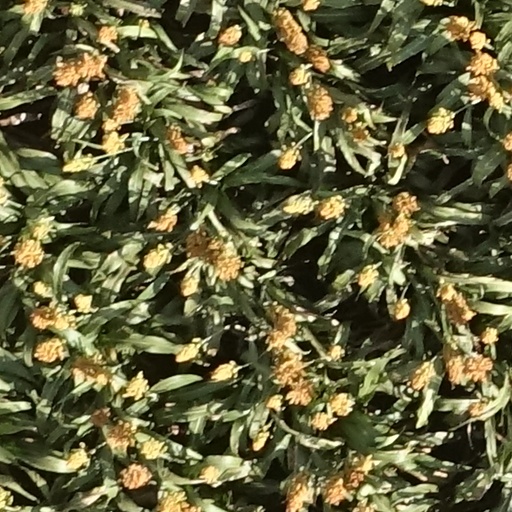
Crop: sorghum